Toki o Kakeru Shōjo (1997 film)

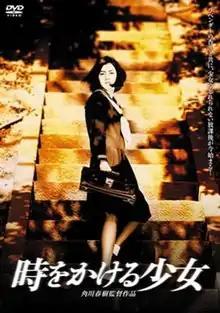
DVD cover

is the second live-action film adaptation of novel of the same name. The film was released in Japan on November 8, 1997, directed by Haruki Kadokawa, with a screenplay by Ryōji Itō, Chiho Katsura and Haruki Kadokawa, starring beginner in the main role. The film is narrated by the previous 1983 film's lead-actress Tomoyo Harada, and is set in 1965, when the novel was published for the first time. The film poster was used as the new cover for the 1997 edition of the novel.